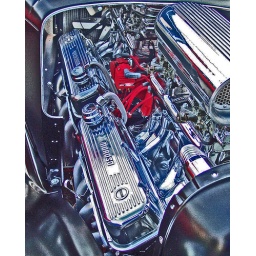
A metal mirror on the fire wall shows detailed reflection of the new engine in a 1934 Ford